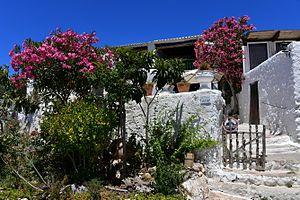
Ibiza est la plus grande des îles Pityuses et l'une des quatre îles habitées de l'archipel des Baléares. En effet, elle est considérée, de façon abusive en géographie ancienne mais acceptable sur un plan d'administration politique ou d'histoire récente, comme l'une des quatre grandes îles habitées de cet archipel des Baléares. Celui-ci forme l'une des dix-sept communautés autonomes d'Espagne, en mer Méditerranée, dont l'île d'Ibiza est l'une des provinces. Elle est dirigée par le Conseil insulaire d'Ibiza et subdivisée en cinq communes.